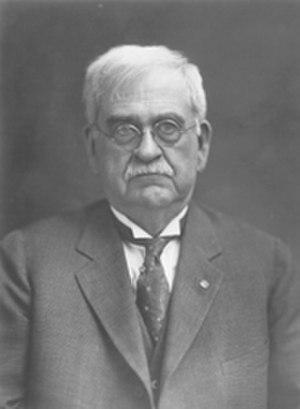
Depuis son entrée dans l'Union le 26 décembre 1846, l'État de l'Iowa envoie trente-sept sénateurs au Congrès des États-Unis, deux par législature. Cet article en dresse la liste.